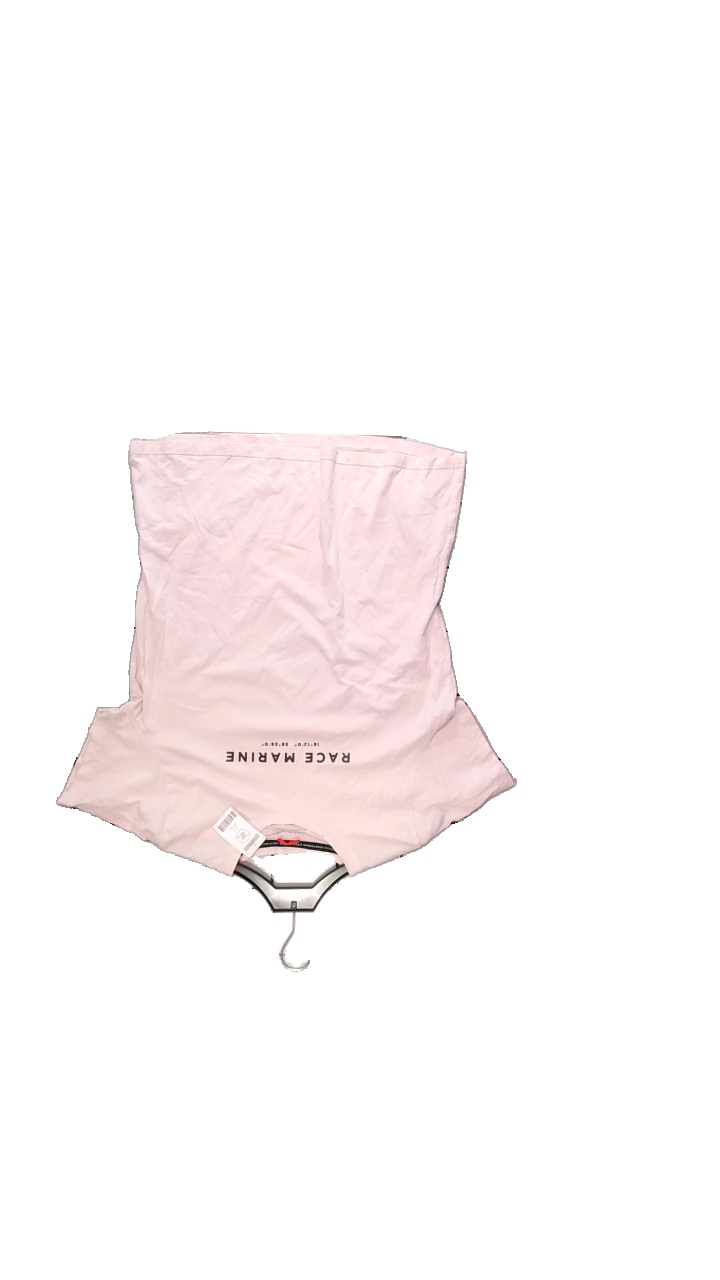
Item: T-shirt (Unisex)
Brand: Race Marine
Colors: Pink
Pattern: Logo print
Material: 94% Cotton, 6% Elastane
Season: Summer
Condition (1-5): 4
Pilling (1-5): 4
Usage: Reuse
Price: <50